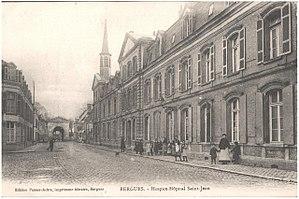
L'histoire de l'hôpital proprement dit commence dès le VIᵉ siècle, quand il devient une institution. Ce n'est qu'au VIIIᵉ siècle que l'hôpital est créé officiellement, repris au Moyen Âge par l'Église. Il prend son sens avec les Croisades et l'arrivée de grandes épidémies puis l'accueil des pauvres et des exclus. L'hôpital est assimilé à l'hospice. La médicalisation qui se met en place à la fin du XVIIIᵉ siècle engendre nombre de conflits avec le personnel religieux mais va progressivement faire apparaître l'établissement de soins que nous connaissons.